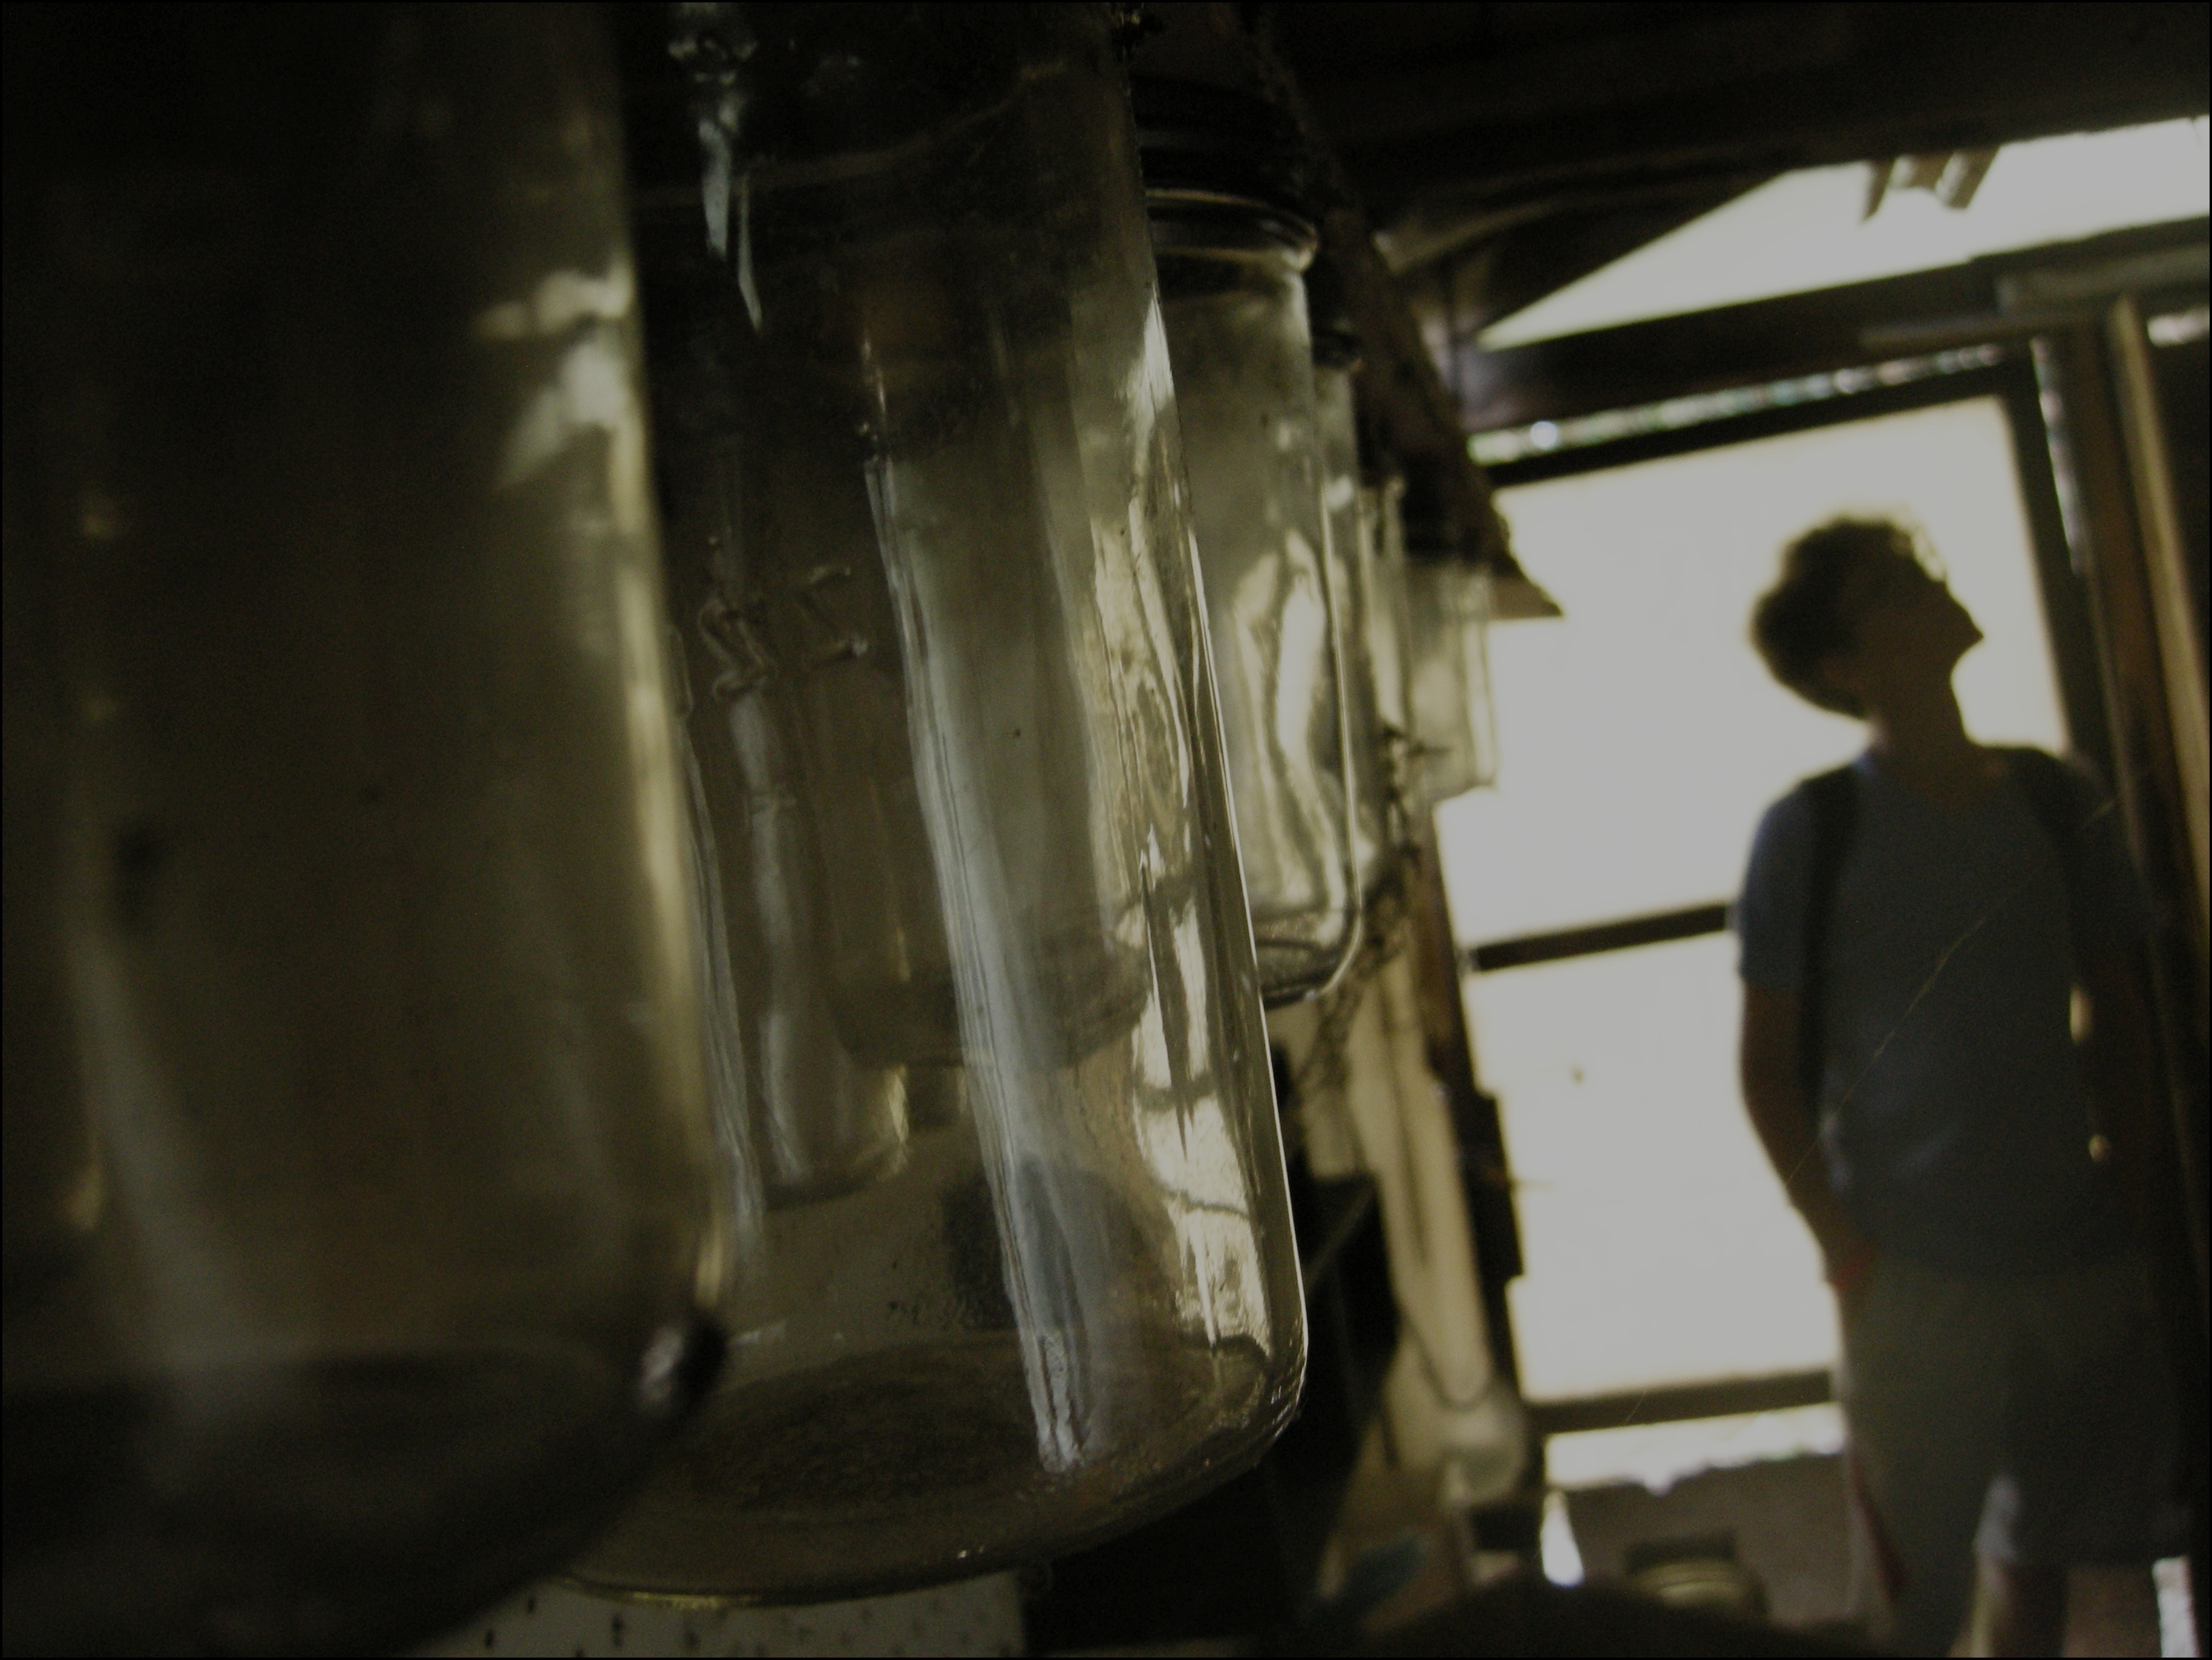
glass, industry